Yevgeny Krylatov

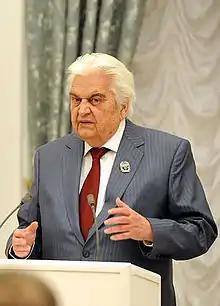
Krylatov in 2015

Yevgeny Pavlovich Krylatov (23 February 1934 – 8 May 2019) was a Soviet and Russian composer who wrote songs for over 120 Soviet and Russian movies and animated films.